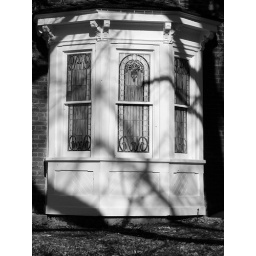
Hennepin County, MN 2009. Hand made stained glass bay window crafted by one of the owners. Douglas-Smith-More house.